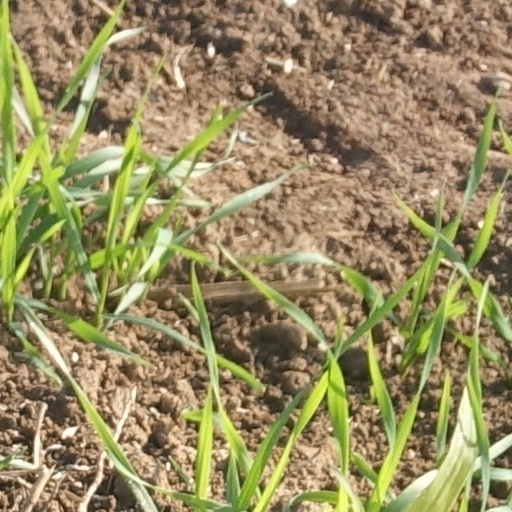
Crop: wheat